Fabrice Luchini

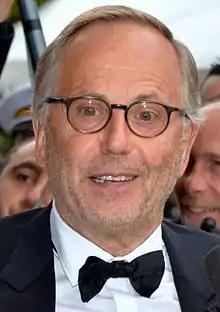
Luchini at the 2016 Cannes Film Festival

Fabrice Luchini (born Robert Luchini; 1 November 1951) is a French stage and film actor. He has appeared in films such as "Potiche", "The Women on the 6th Floor", and "In the House".